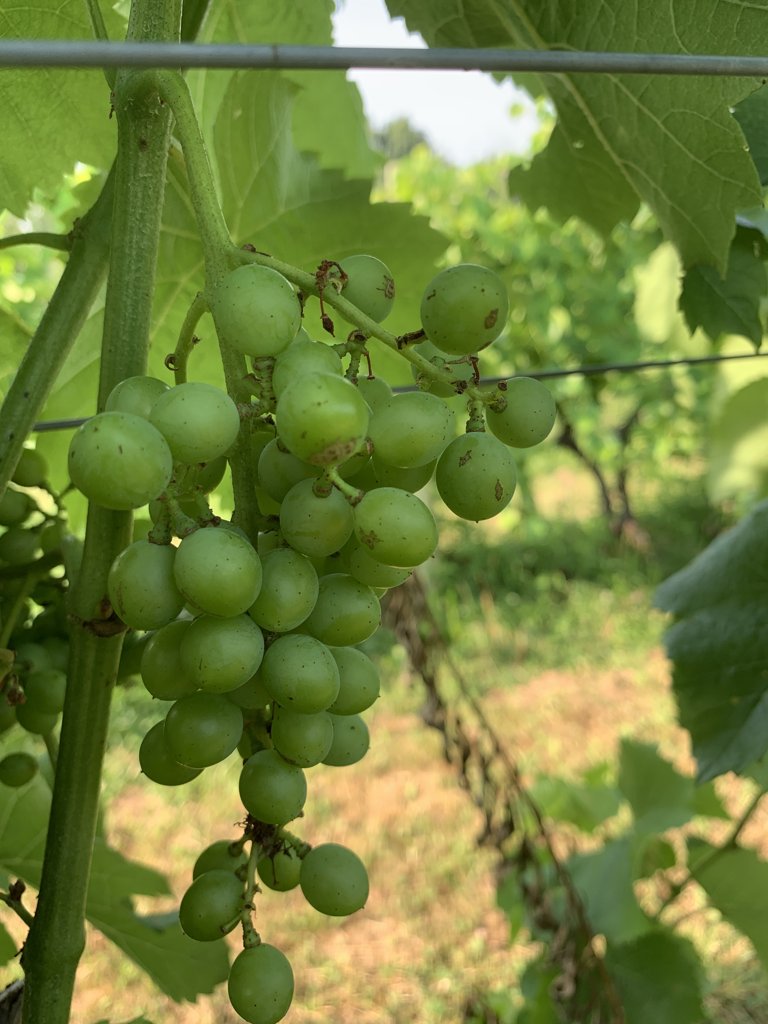
Berries visible: 43
Grape clusters: 1